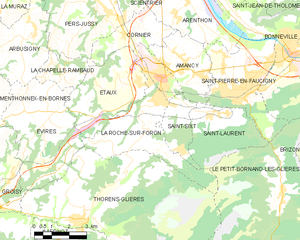
Carte des communes françaises La Roche-sur-Foron